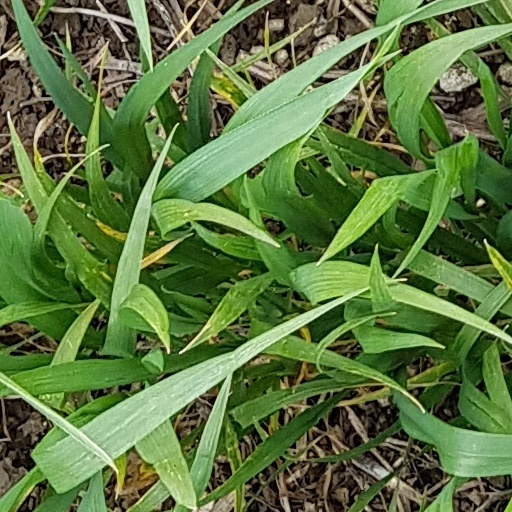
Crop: wheat